Biosphere 2

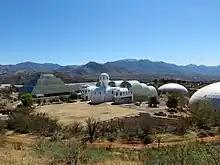
Biosphere 2, with upgraded solar panels in foreground, sits on a sprawling science campus that is open to the public.

The Biosphere 2 project was launched in 1984 by businessman and billionaire philanthropist Ed Bass and systems ecologist John P. Allen, with Bass providing US$150 million in funding until 1991. Bass and Allen had met in the 1970s at the Synergia Ranch, a counterculture community led by Allen, who advocated Buckminster Fuller's "Spaceship Earth" concept and explored the idea of biospheres as a refuge from disasters such as nuclear war. Several other former members of Synergia Ranch also joined the Biosphere 2 project.